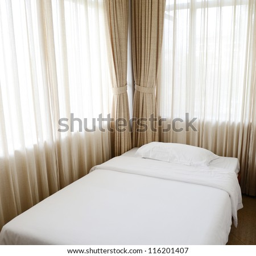
interior shot of a modern bedroom .